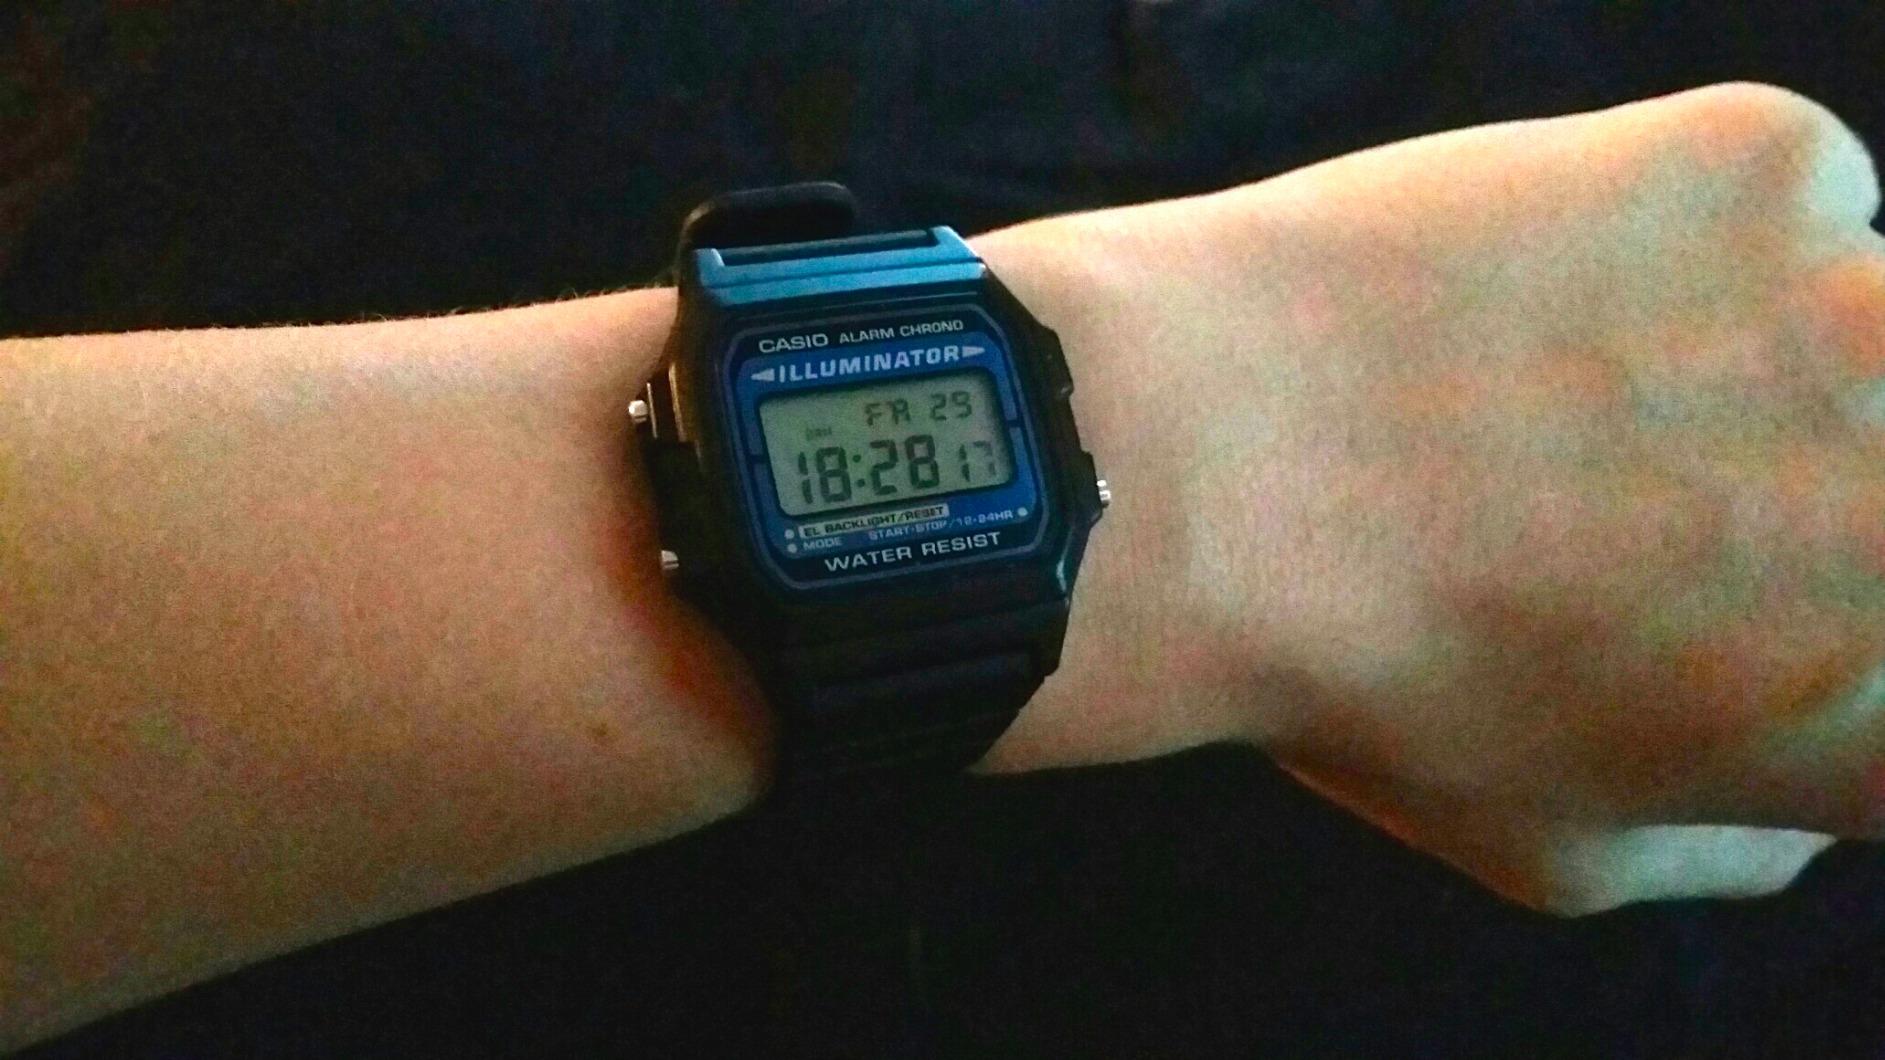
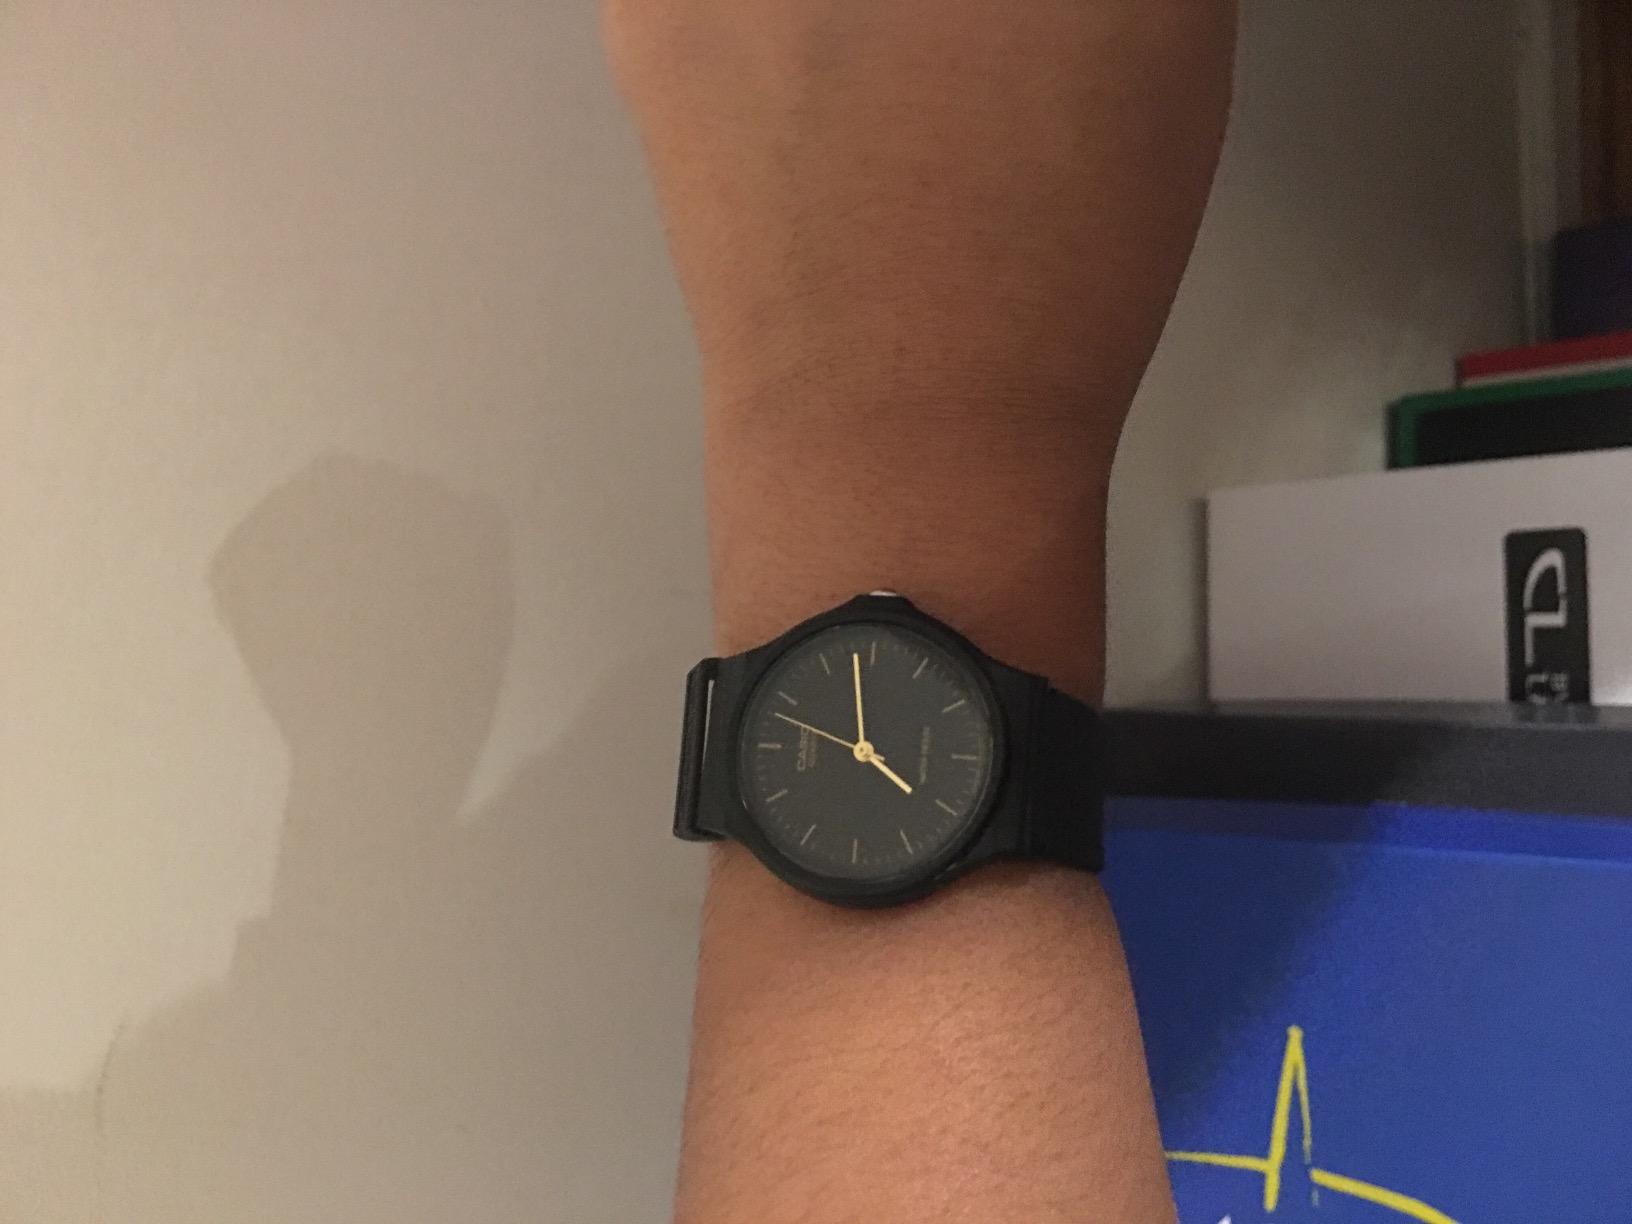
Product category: accessories_watch
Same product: no